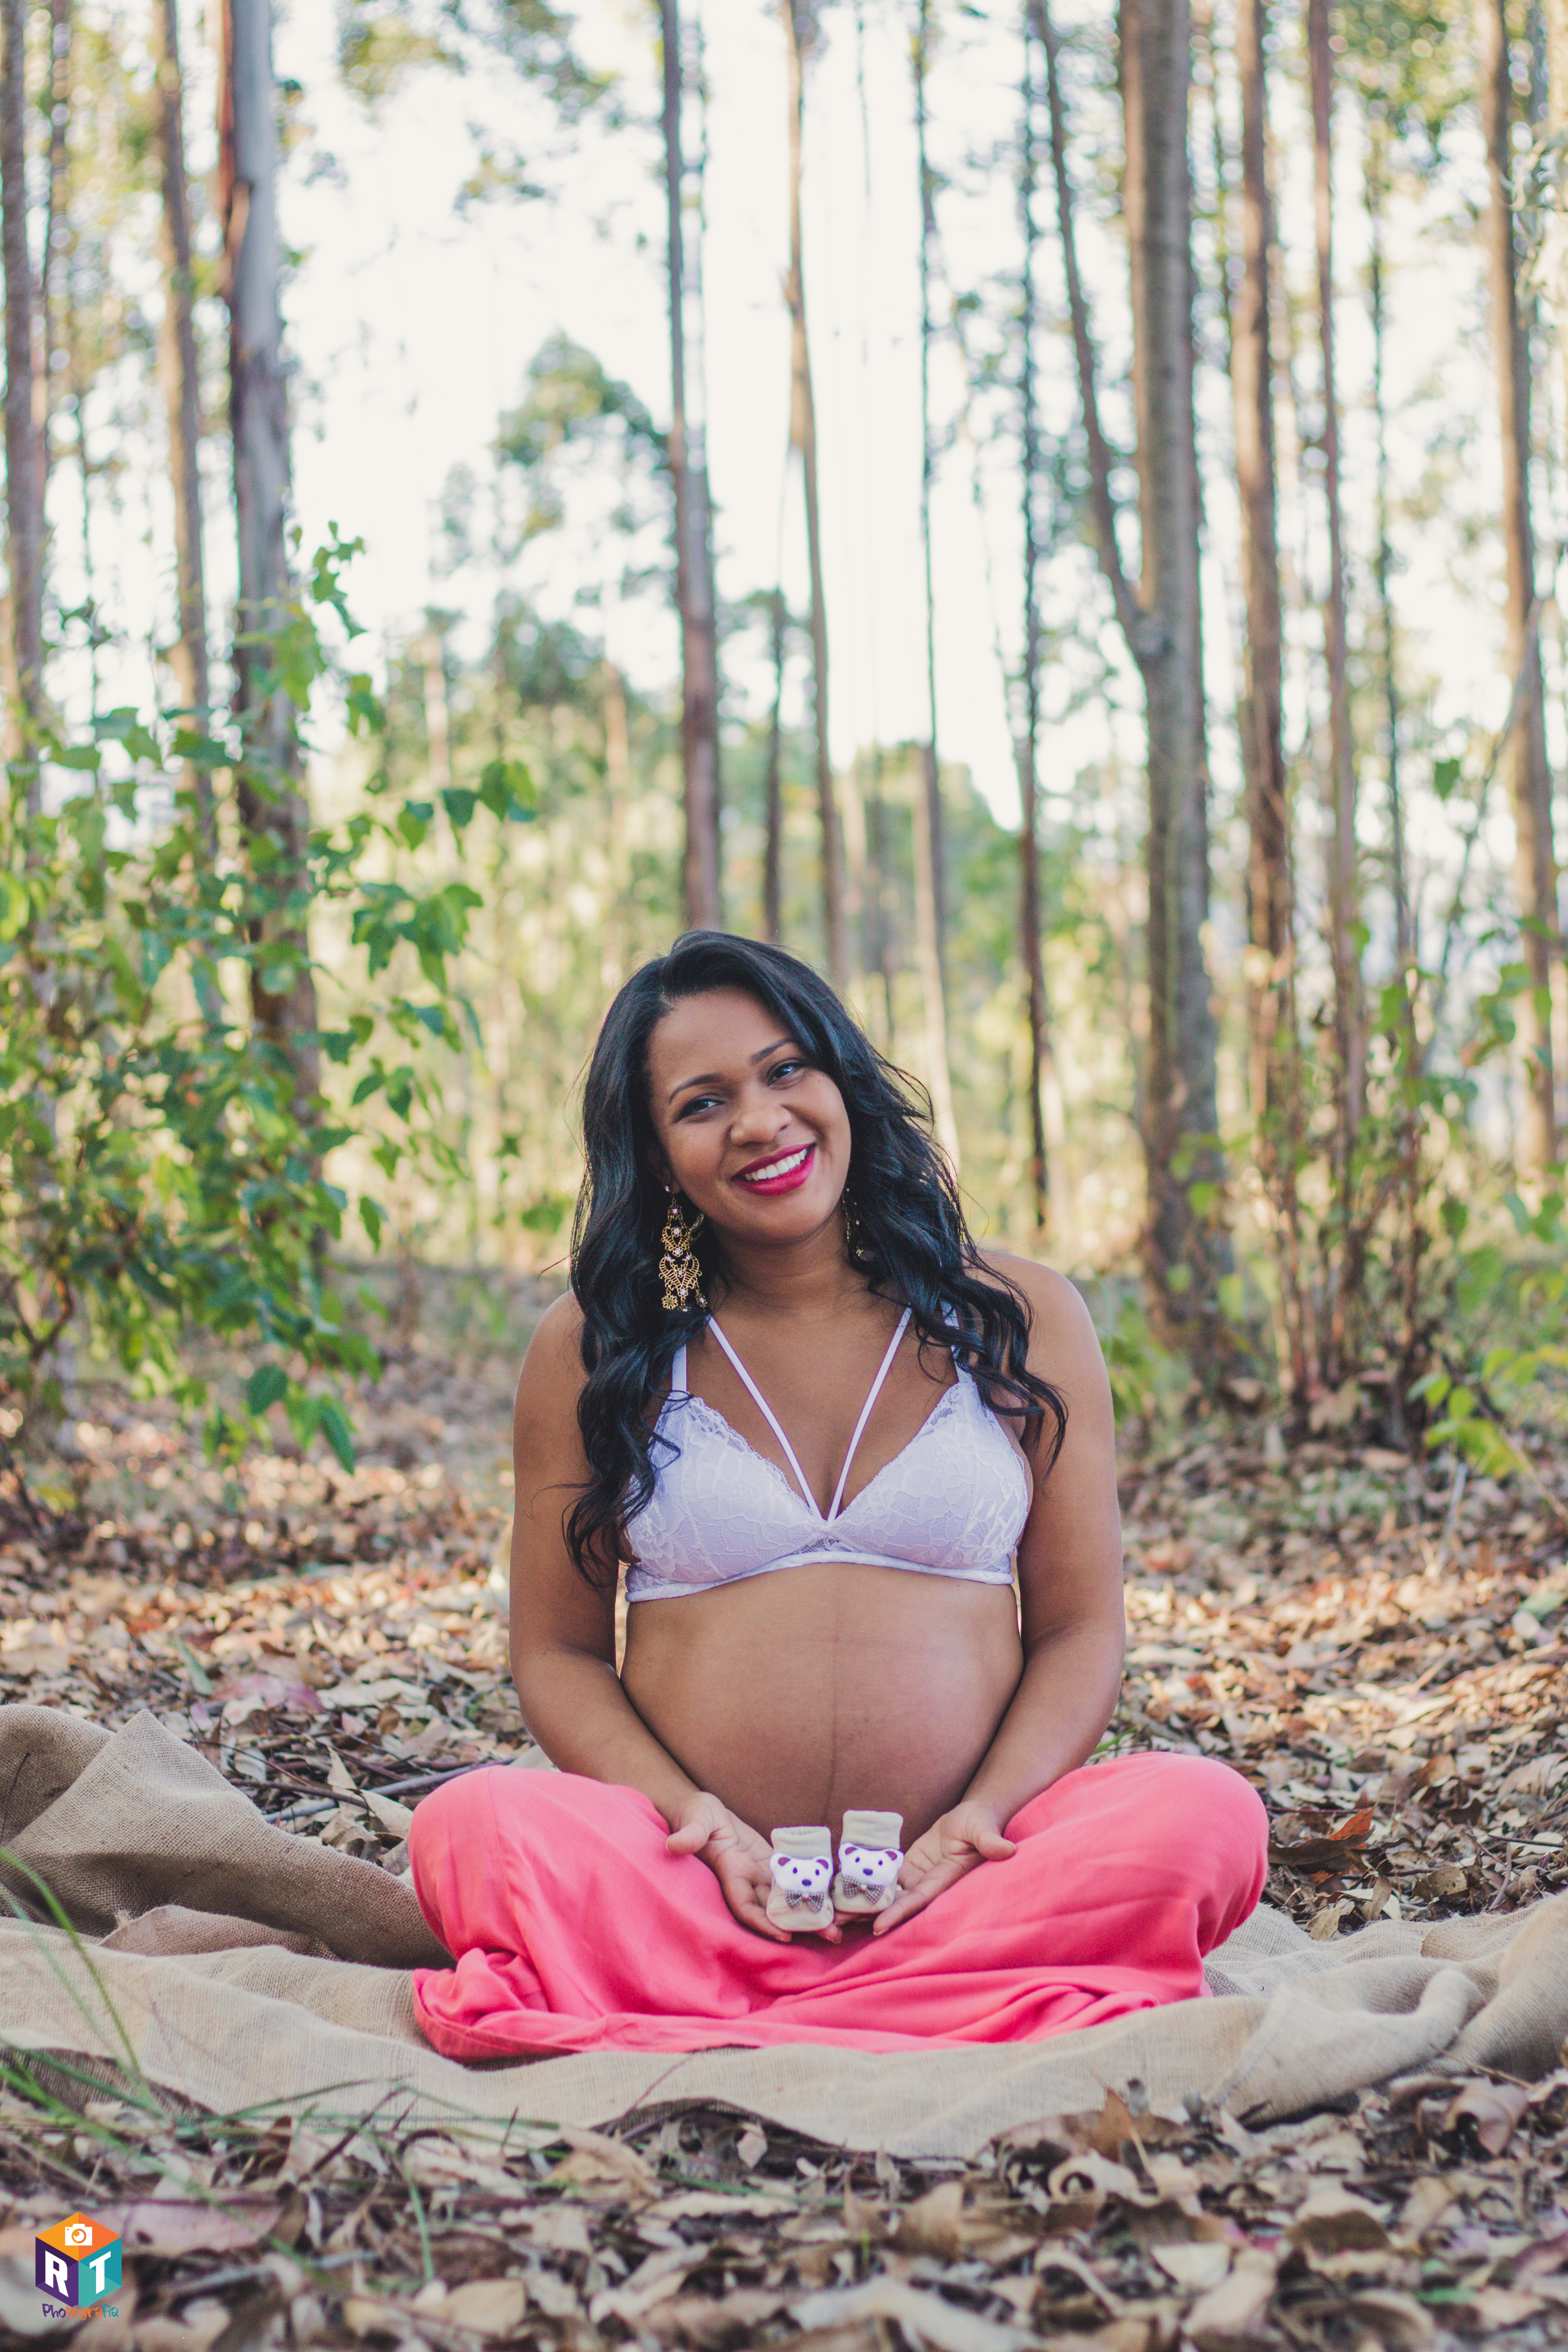
pregnant, People in nature, photograph, beauty, lady, natural environment, sitting, photo shoot, tree, model, pink, photography, leaf, fashion, long hair, forest, summer, grass, smile, dress, woodland, leg, sunlight, plant, black hair, portrait photography, happy, fawn, brown hair, portrait